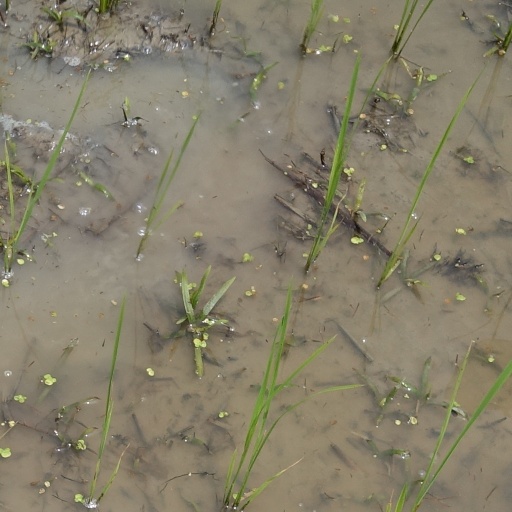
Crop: rice